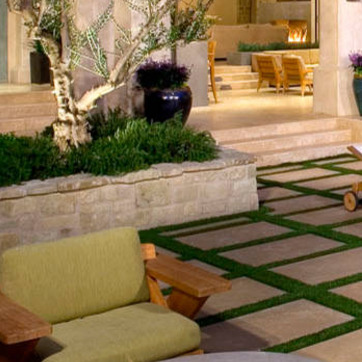
Material: stone